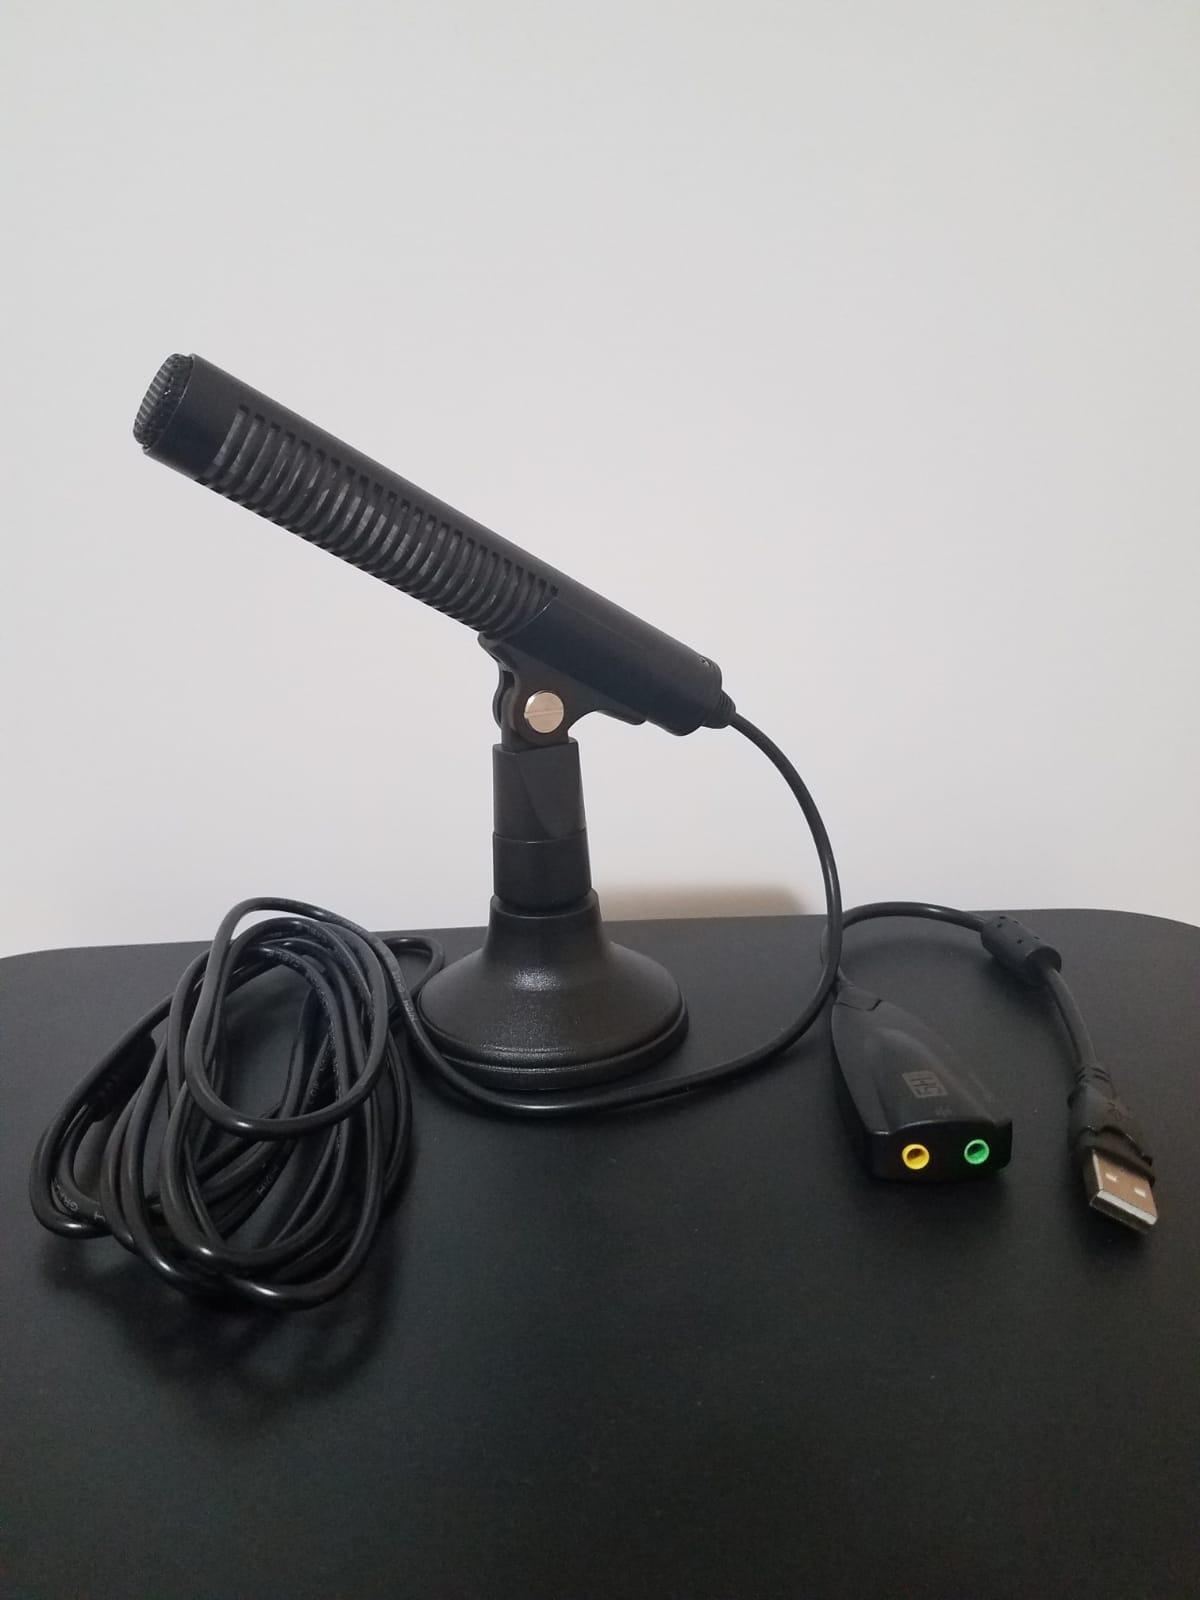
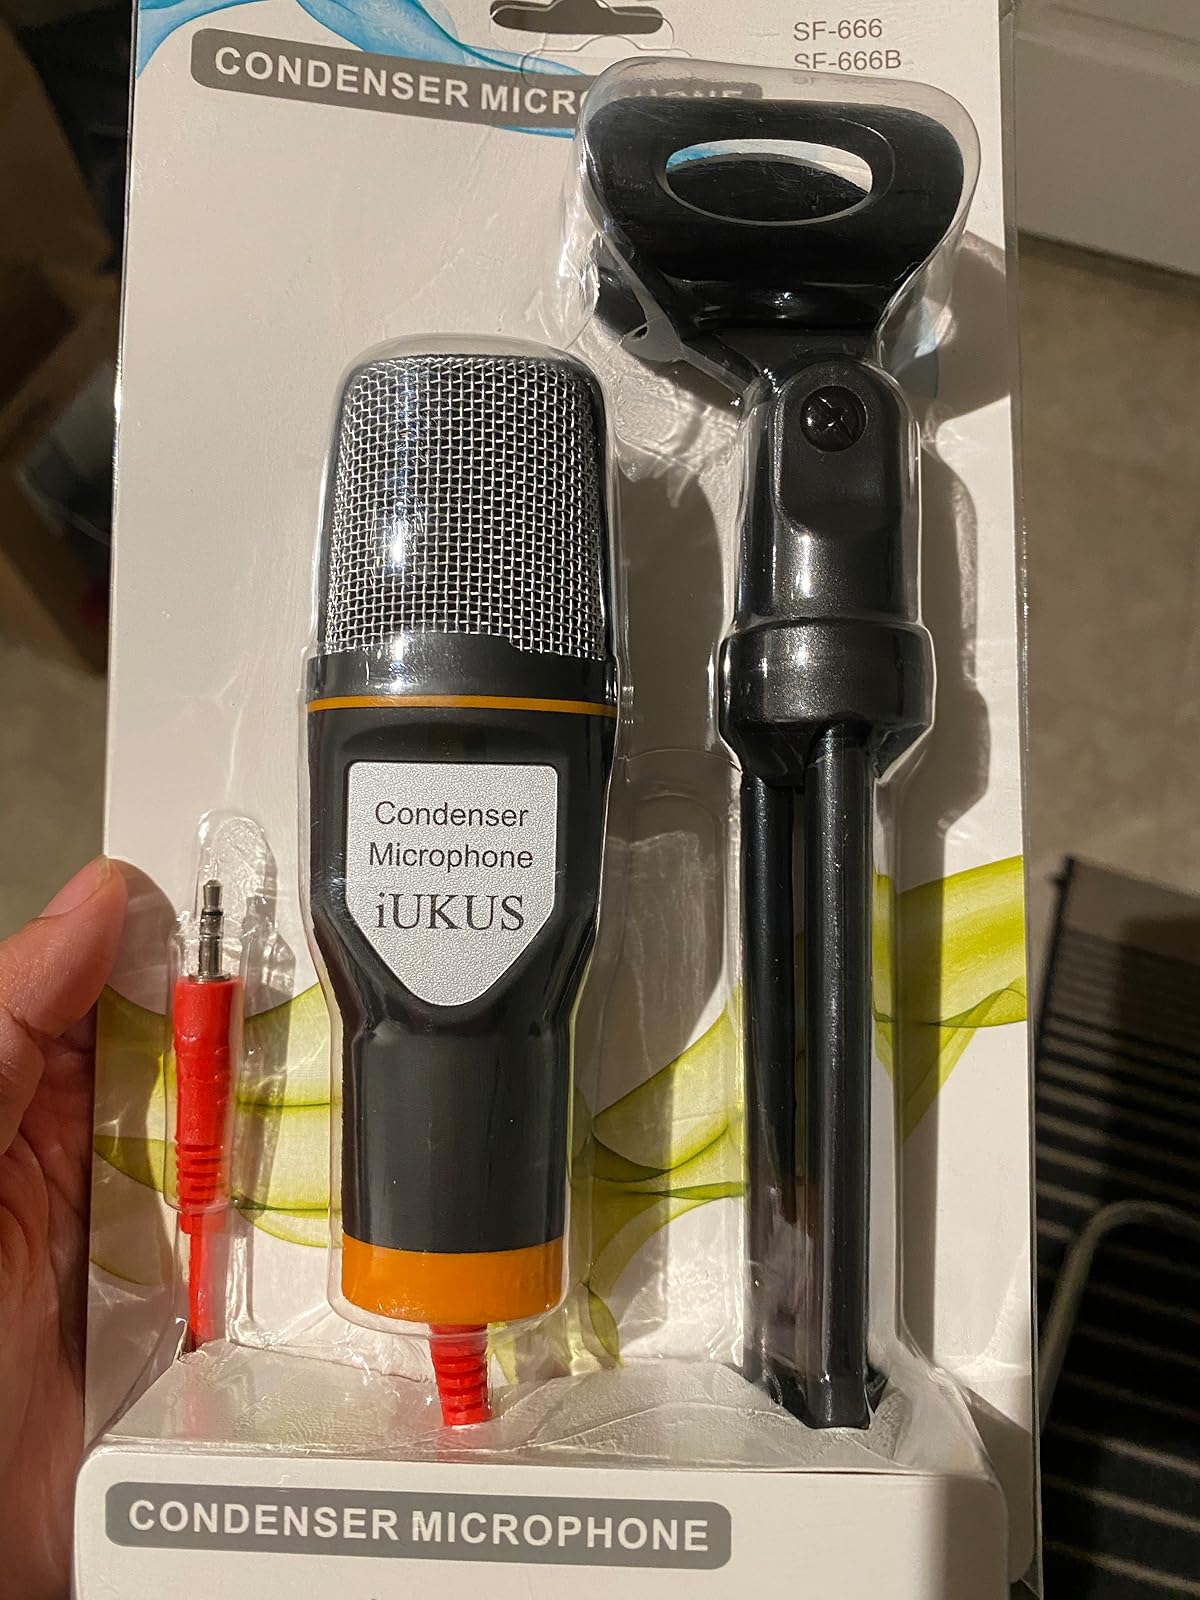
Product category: microphone
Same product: no